William Baillie (18th century artist)

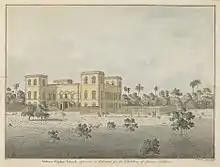
"Levett's distillery later the Military Orphan School Calcutta" Aquatint (1794) by William Baillie

William Baillie was born in 1752 or 1753. He went to India as a cadet in the Bengal Infantry in 1777, transferred to the Engineers in 1778 and participated in surveying work along the Hooghly River.